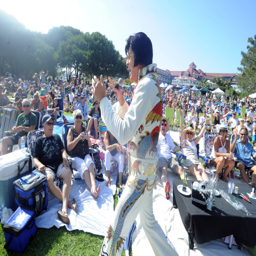
person , as blues artist , roams through the crowd while singing hits by person during a free concert on sunday .